King John's Castle (Carlingford)

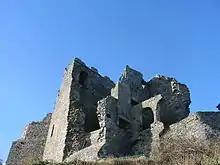
View of walls with arched window

King John's Castle is a D-shaped enclosure castle with walls thick. The curtain wall in the west wing had a gate house and a square flanking tower. The curtain wall also contains deep embrasures with narrow arrowslits.